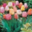
Label: tulip